Shaggy (film)

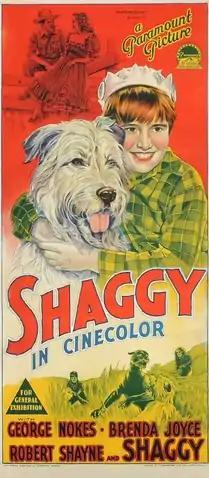
Australian film poster

Shaggy is a 1948 American drama film directed by Robert Emmett Tansey, written by Maxwell Shane and filmed in Cinecolor. The film stars Brenda Joyce, Georgie Nokes, Robert Shayne, Jody Gilbert, Ralph Sanford and Alex Frazer. The film was released on June 11, 1948 by Paramount Pictures.